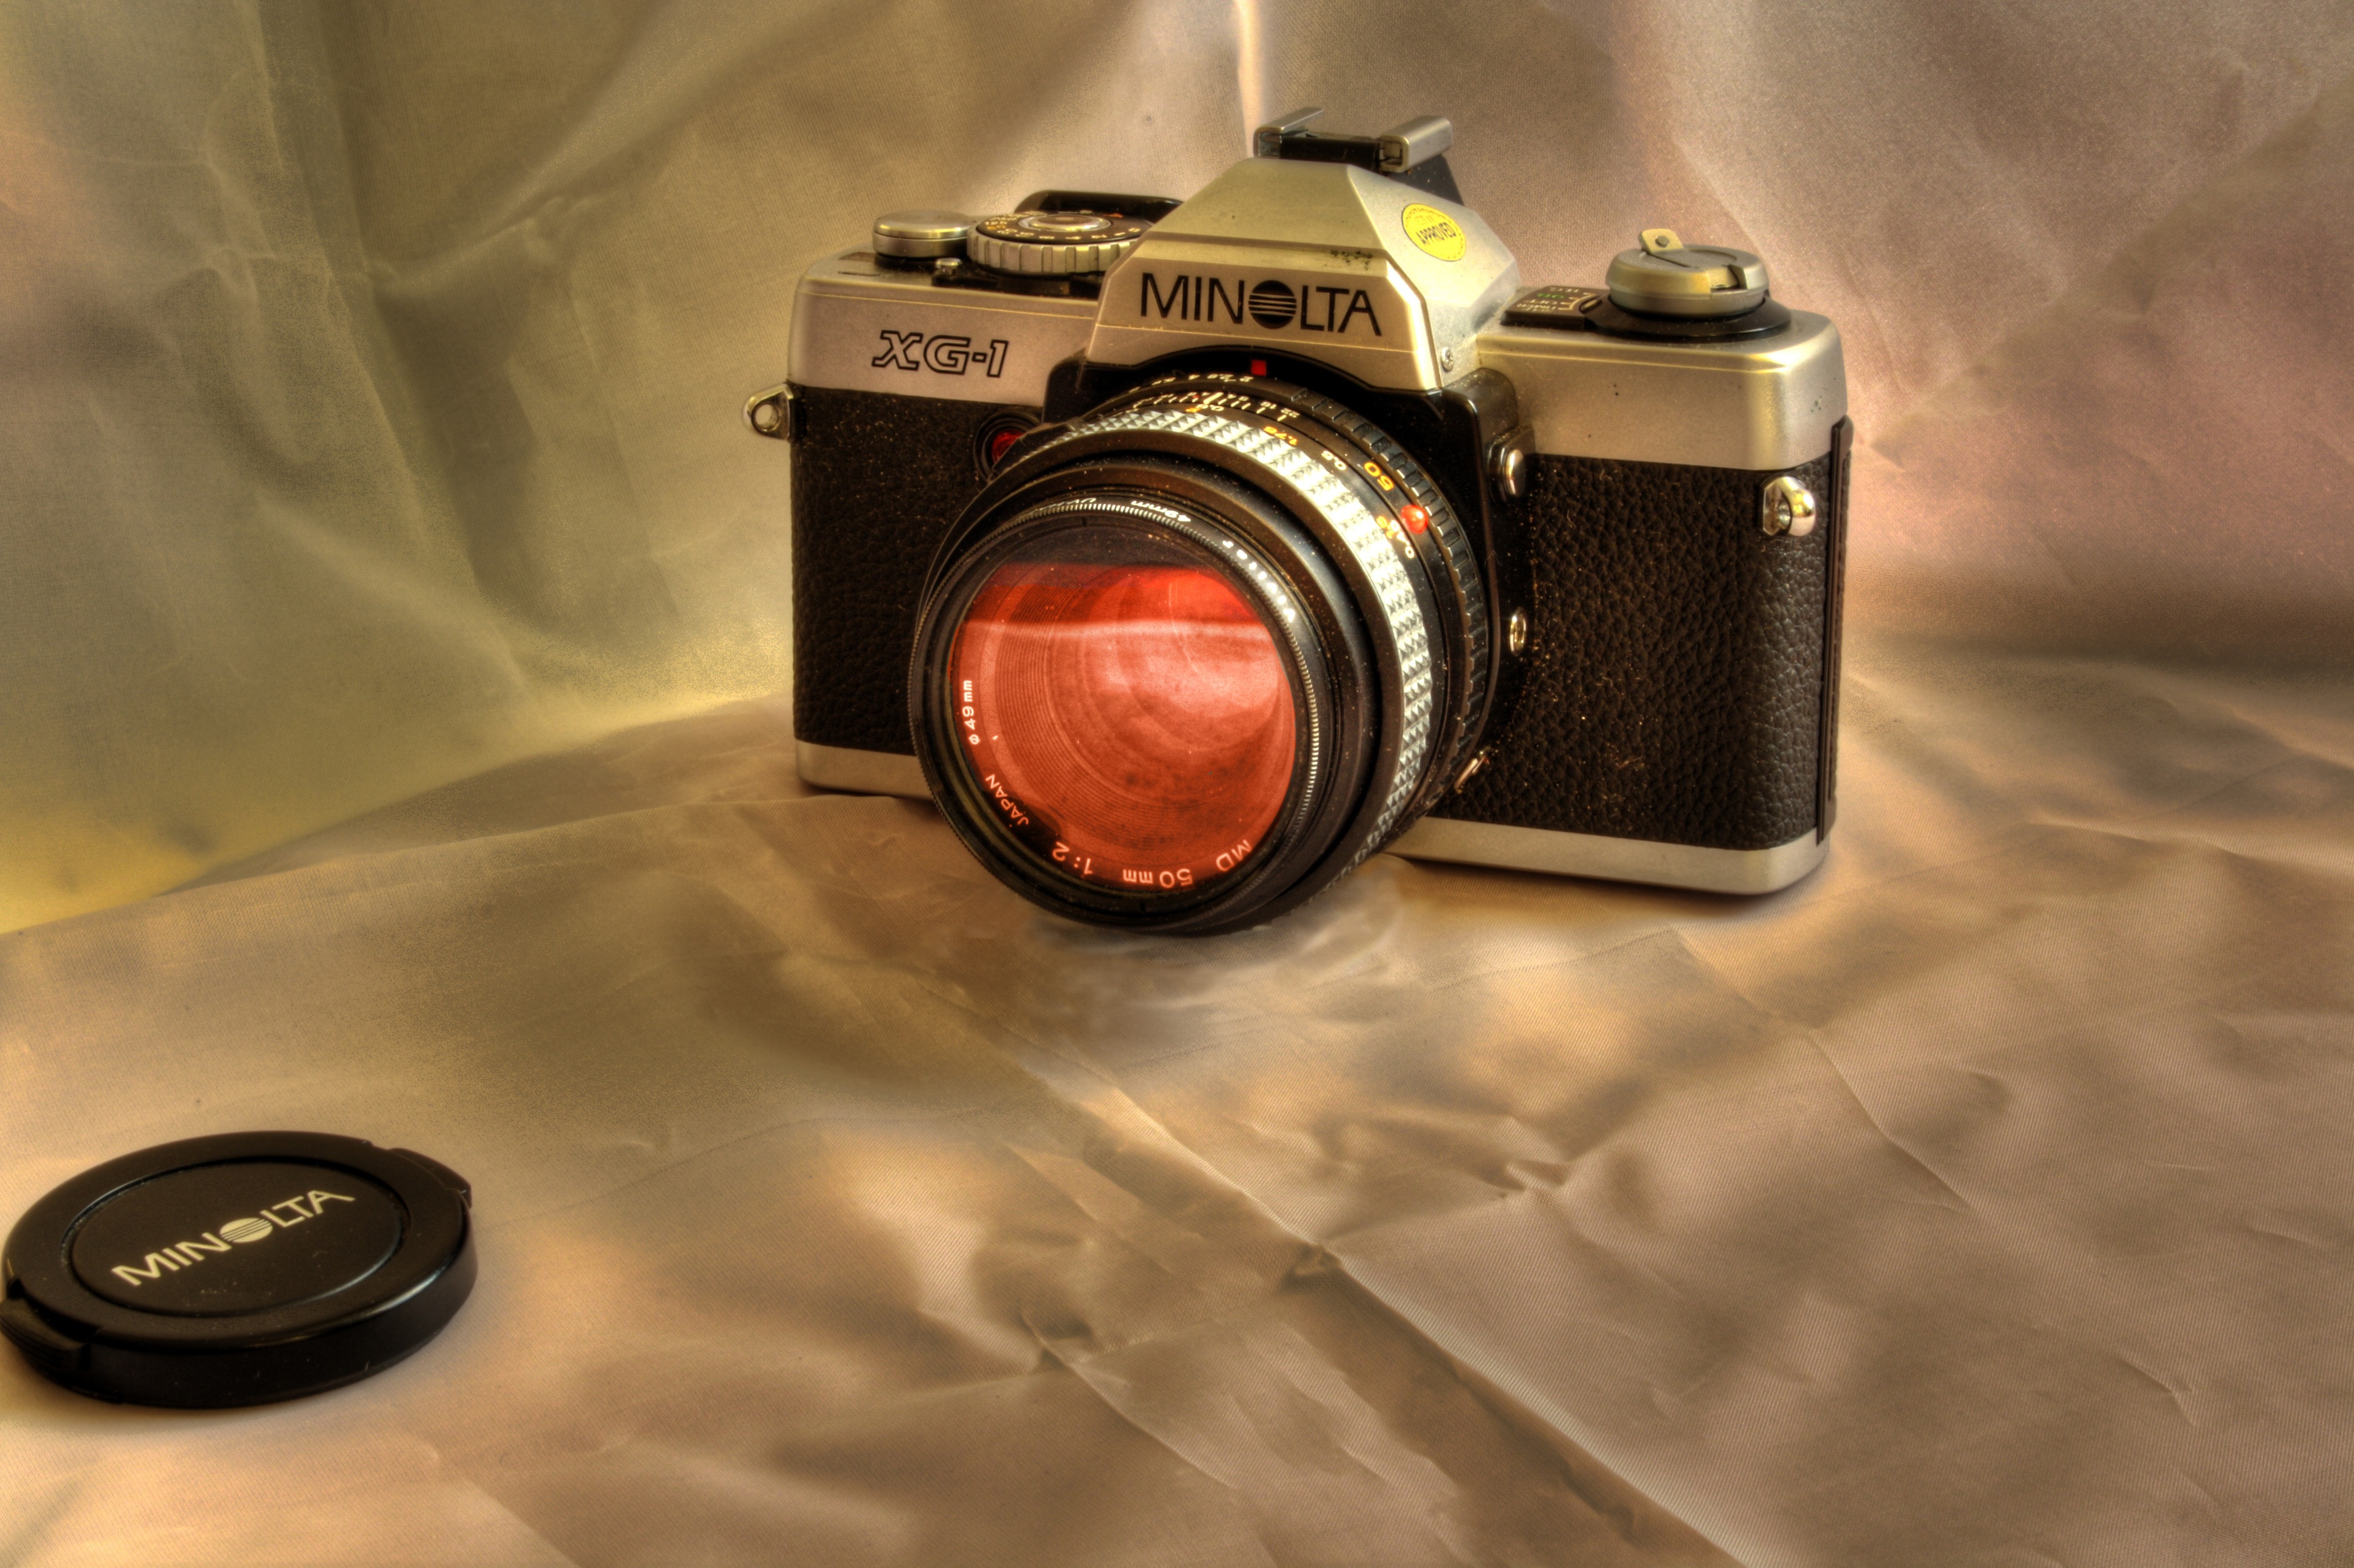
camera, old, film, photo, analog, lens, reflex camera, recording, digital camera, photograph, media, image, images, camera lens, minolta x 7, digital slr, single lens reflex camera, cameras optics, mirrorless interchangeable lens camera